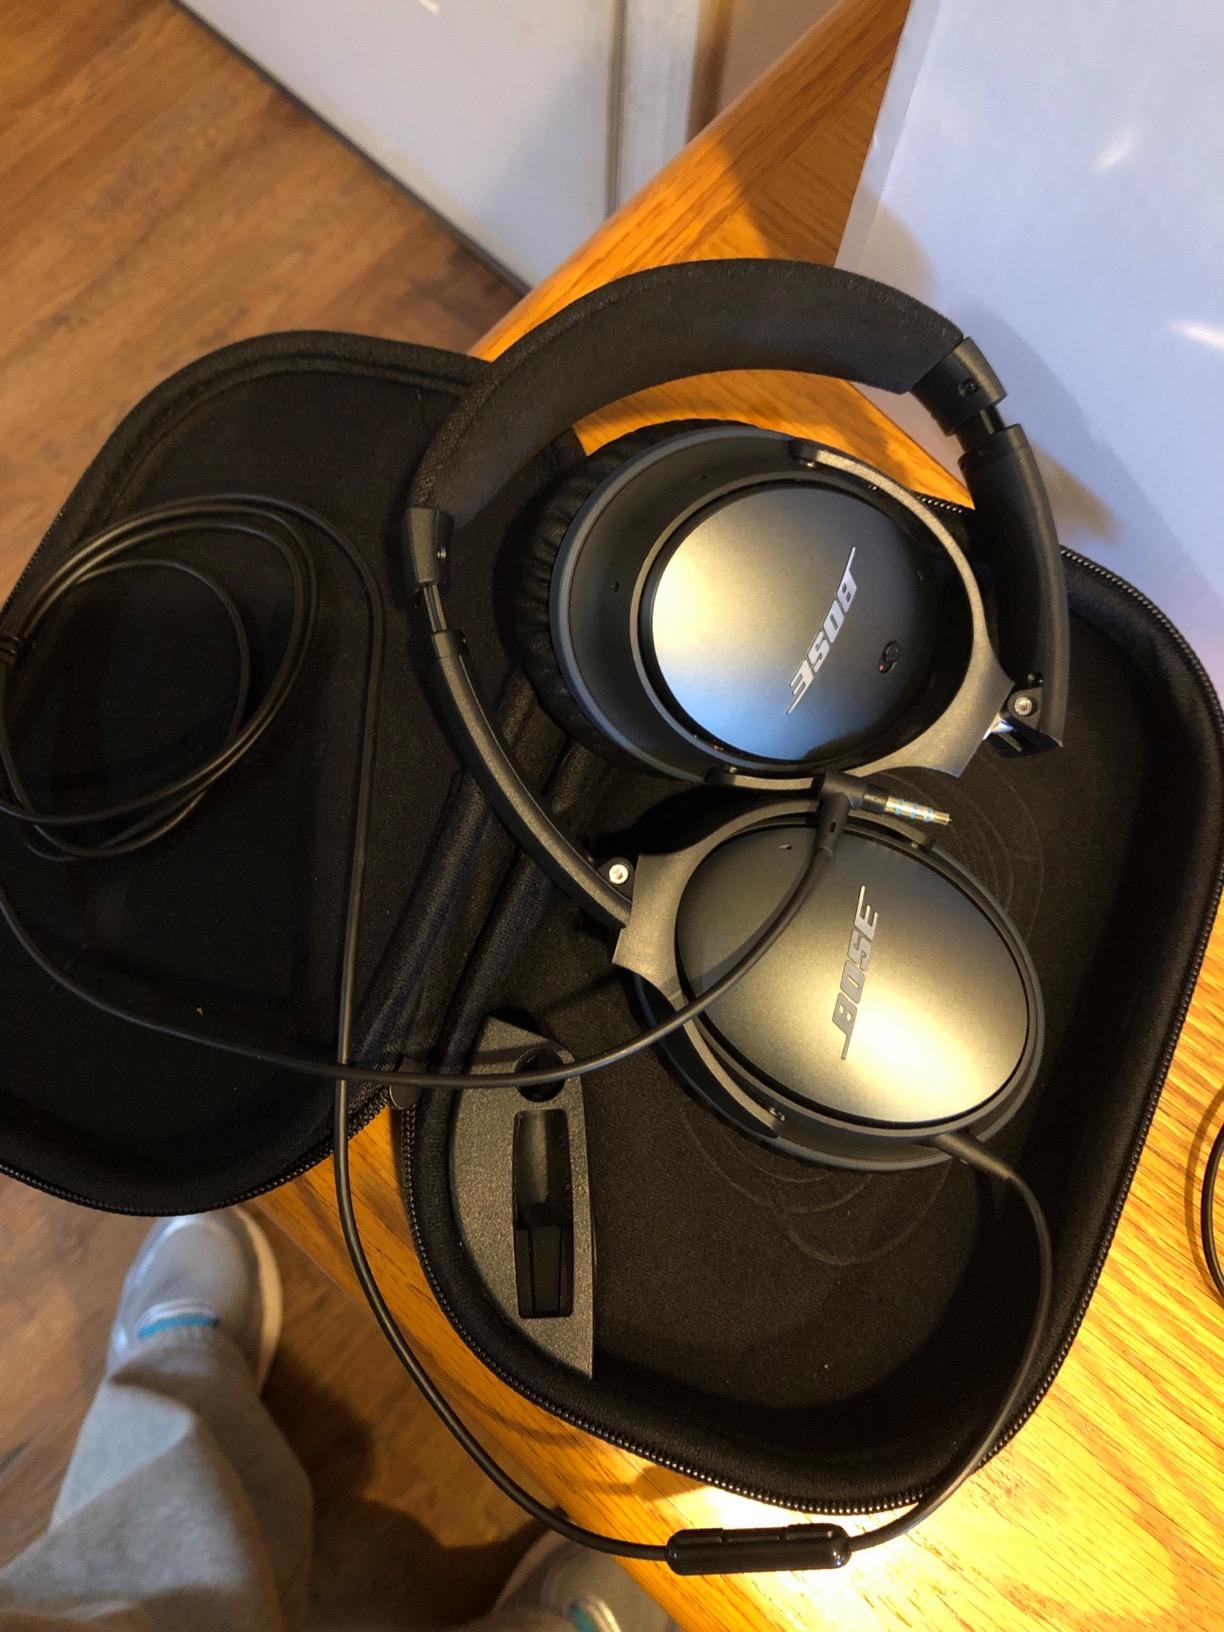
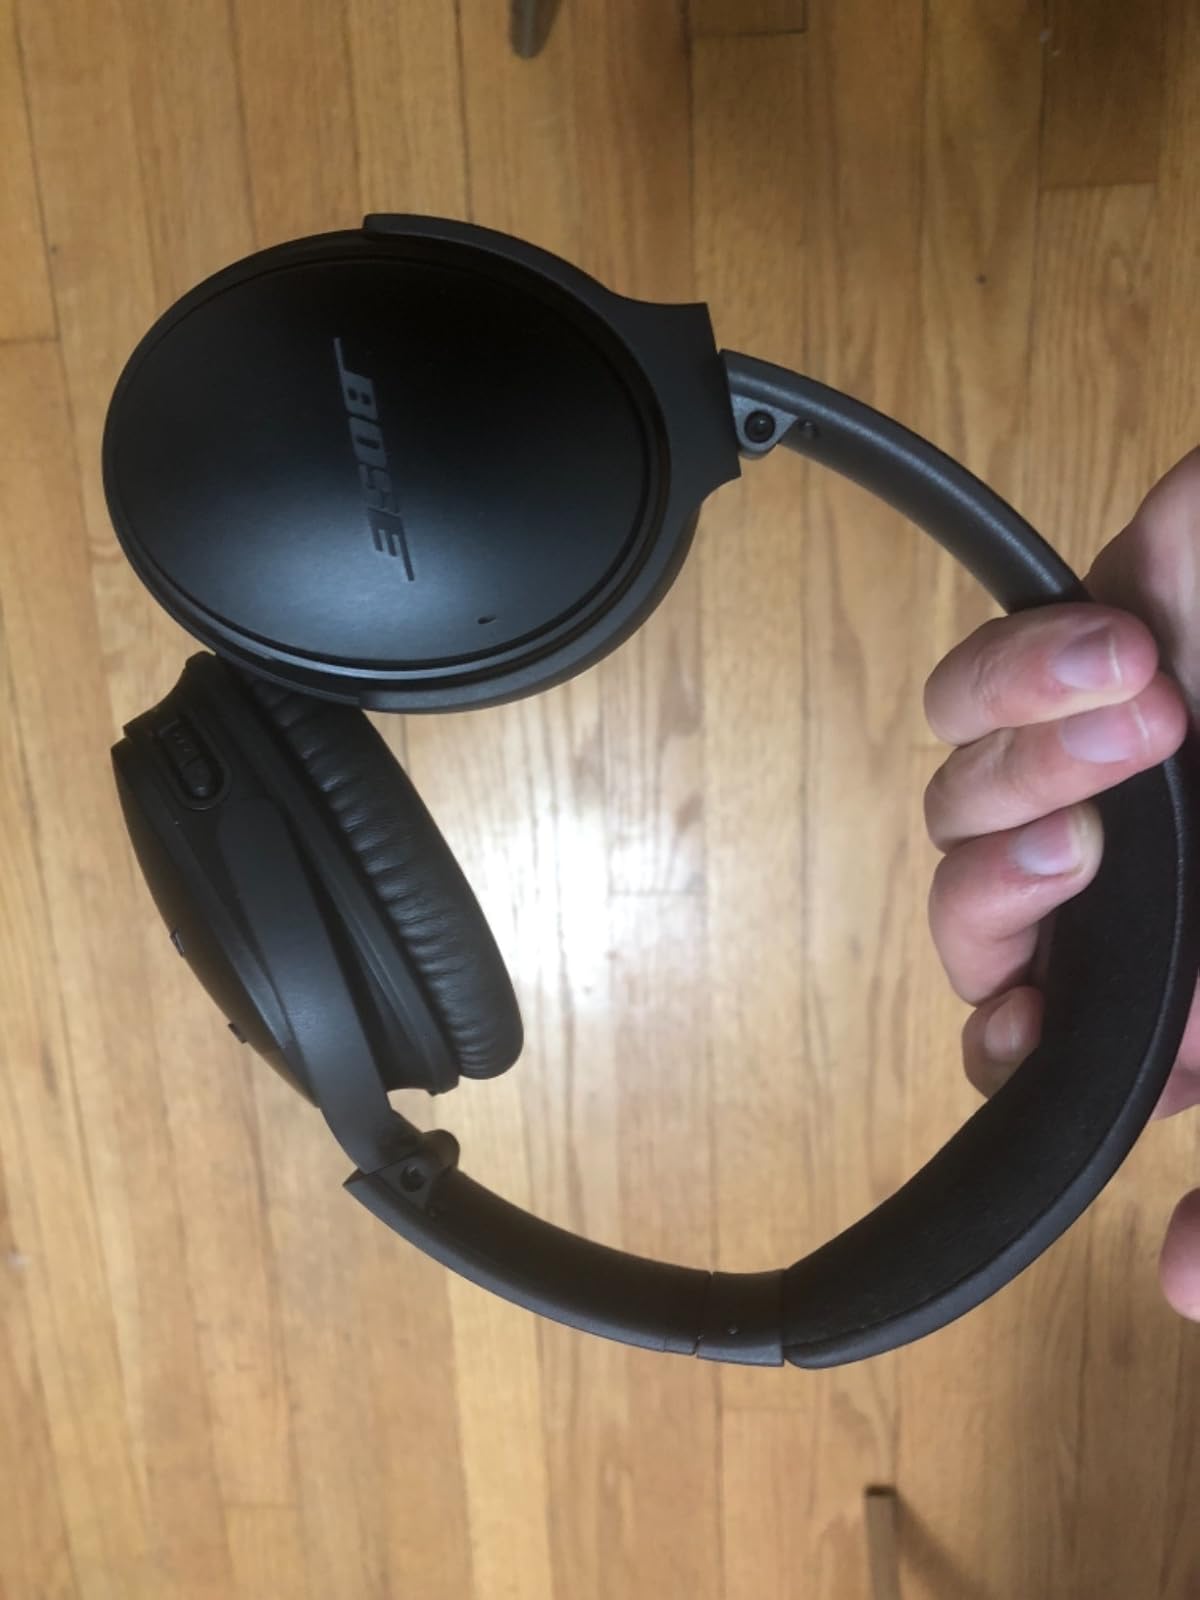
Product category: headphones
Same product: no